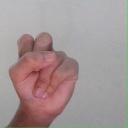
अक्षर: स